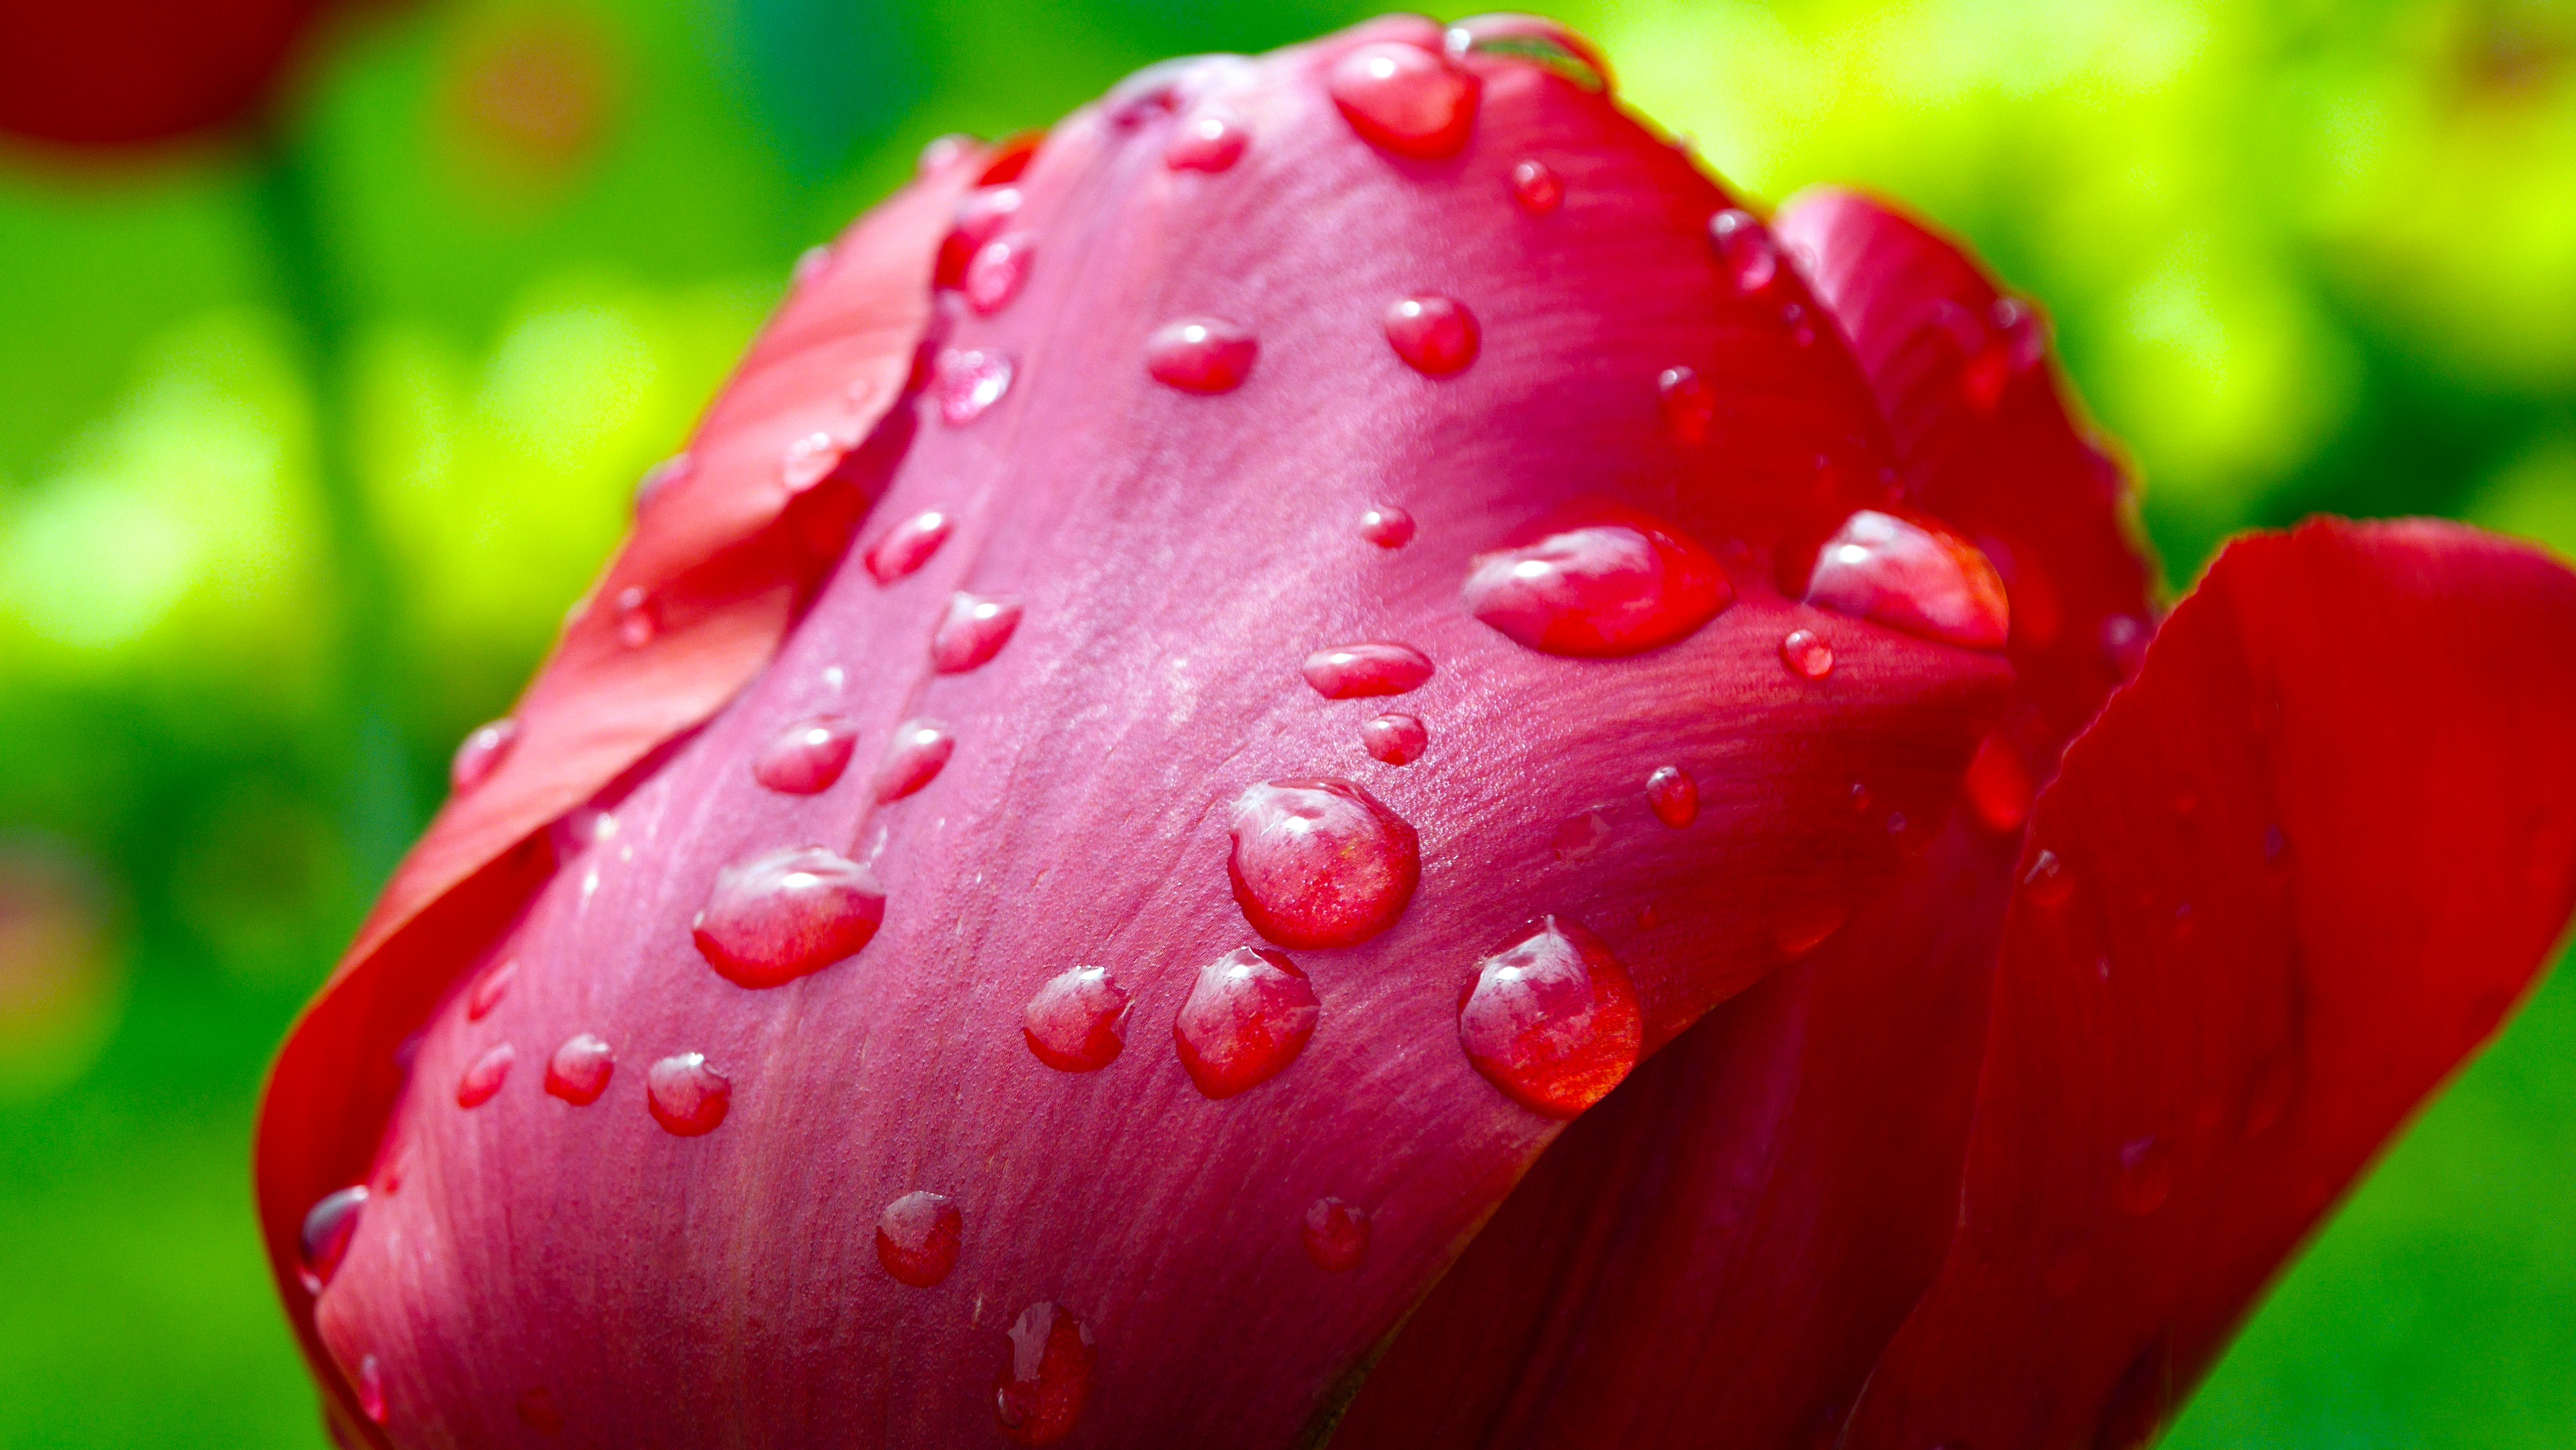
nature, blossom, dew, plant, photography, leaf, flower, petal, wet, tulip, rose, red, natural, botany, pink, flora, close up, raindrops, macro photography, flowering plant, plant stem, land plant